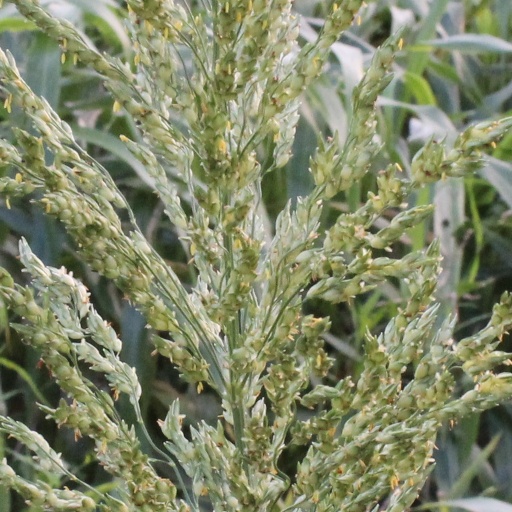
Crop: sorghum